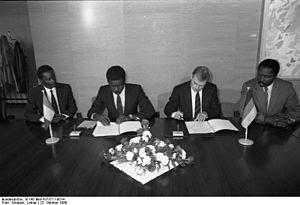
Édouard Benjamin, né en 1941 à Boffa et mort le 22 janvier 2017 à Washington, est un diplomate et homme politique guinéen qui fut plusieurs fois ministre, puis secrétaire exécutif de la Communauté économique des États de l'Afrique de l'Ouest de 1993 à 1997.